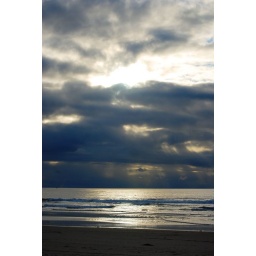
Stormy Day at the beach. I was still running around with my shoes off and playing in the surf.